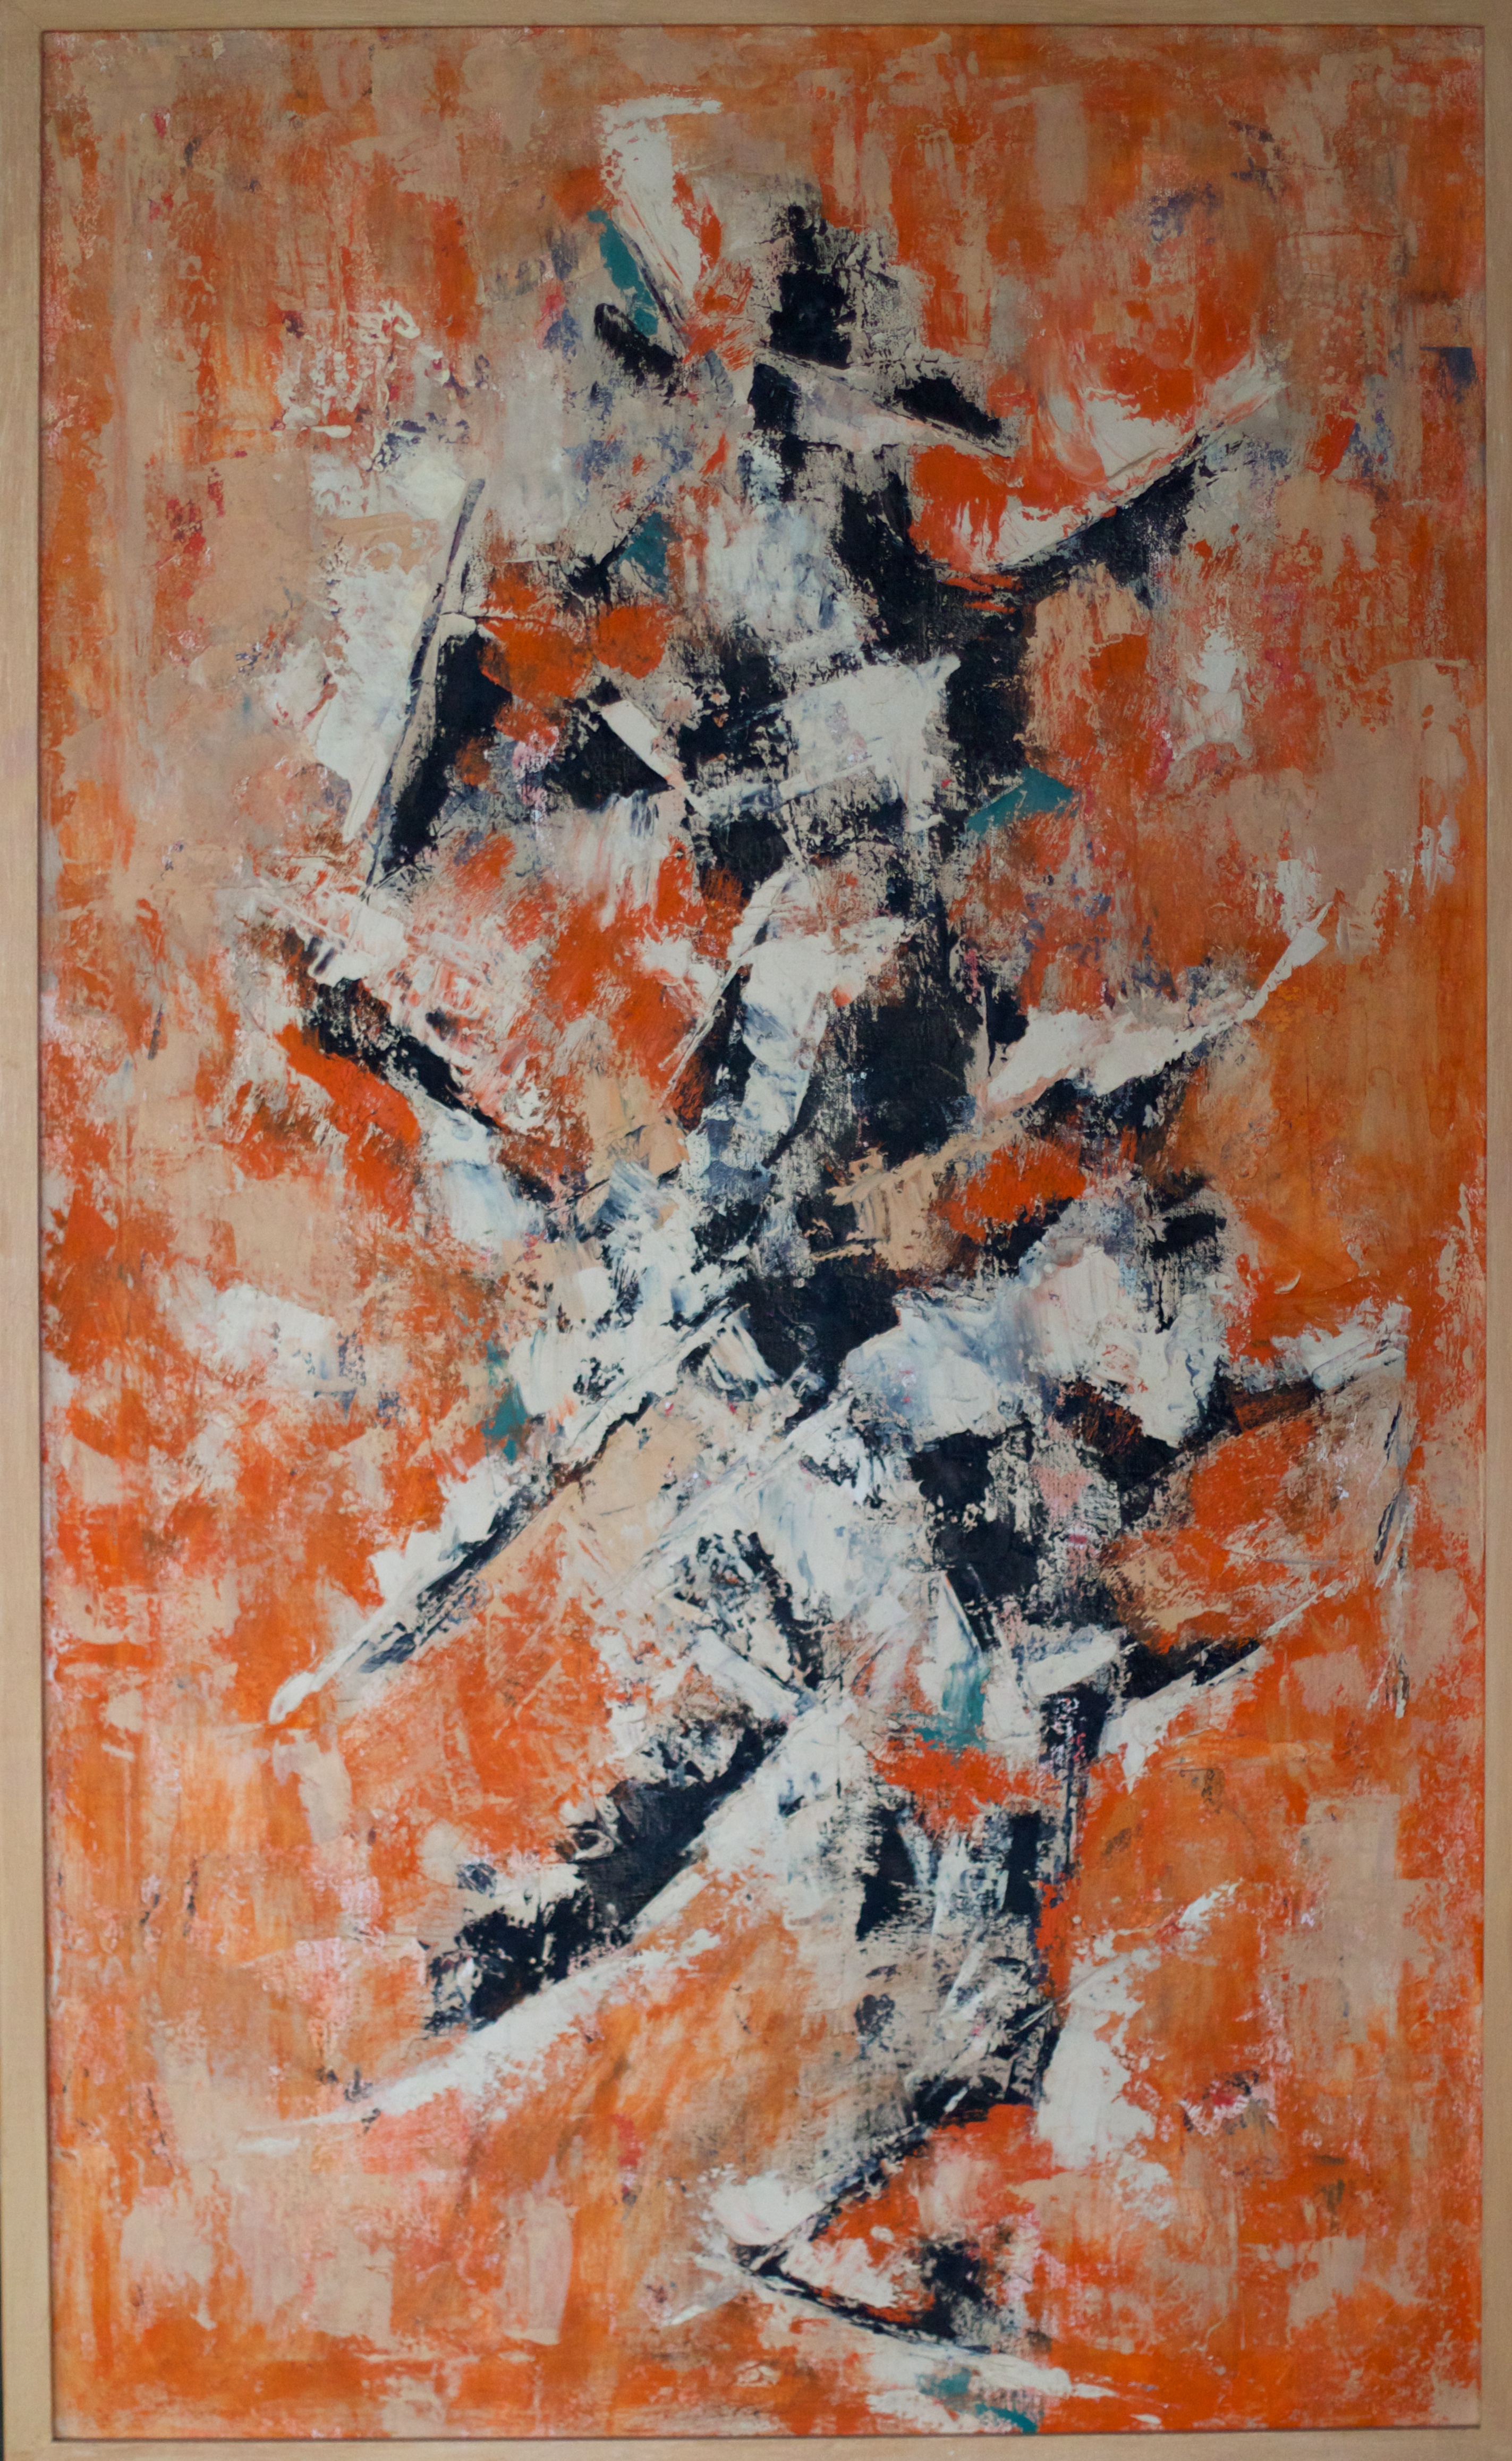
material, painting, art, sketch, odyssey, modern art, impressionist, acrylic paint